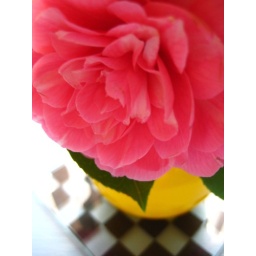
My pretty in pink camellias are showing themselves on my HUGE tree near our bedroom window.